Martha Berry

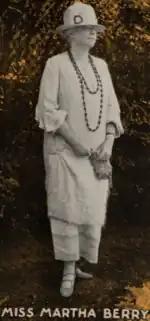
Martha Berry, c. 1925

Martha Berry had many supporters during her lifetime, such as Theodore Roosevelt, Andrew Carnegie, Ellen Louise Axson Wilson (wife of President Woodrow Wilson), and Henry Ford. Ford, in particular, was a generous benefactor to the schools and provided the funds necessary to build the castle-like dormitory complex at the college. These dormitories are named after Ford's wife and mother, Clara and Mary.